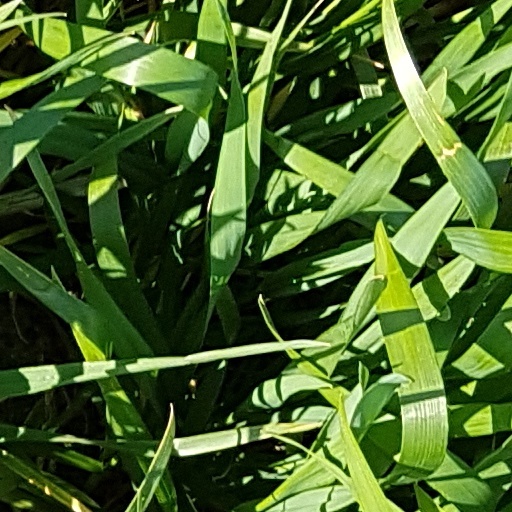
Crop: wheat